New South Wales stainless steel carriage stock

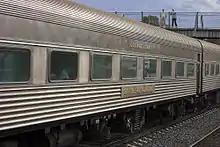
Preserved BCS2379 at Wagga Wagga in April 2012

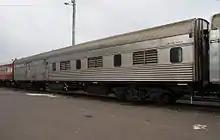
Preserved PHN2381 at the Canberra Railway Museum in October 2009

In late 1954, tenders were called for by the Department of Railways for 24 air conditioned carbon steel bodied cars for the "Brisbane Limited" similar in construction the HUB and RUB sets. The trains would have been marshalled into two 9-carriage sets, plus one of each type spare. The contract was awarded to Commonwealth Engineering, Granville in August 1955. Commonwealth Engineering had put an option in their tender application for these cars to be constructed from stainless steel instead of the carbon steel specified and they were successful with this option. However, reduced available funds led to extended delays and the renegotiation of the contract and with the contract being changed and by 1959 the cars actually ordered had changed to only 5 LAN roomette sleepers (2323–2327) and 5 NAM twinette sleepers (2328–2332). These cars were built from stainless steel and used design techniques that Commonwealth Engineering had licensed from the Budd Company.